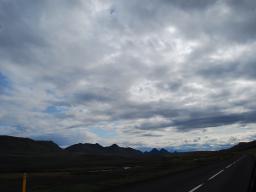
Label: Background_without_leaves